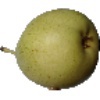
Label: Pear 1